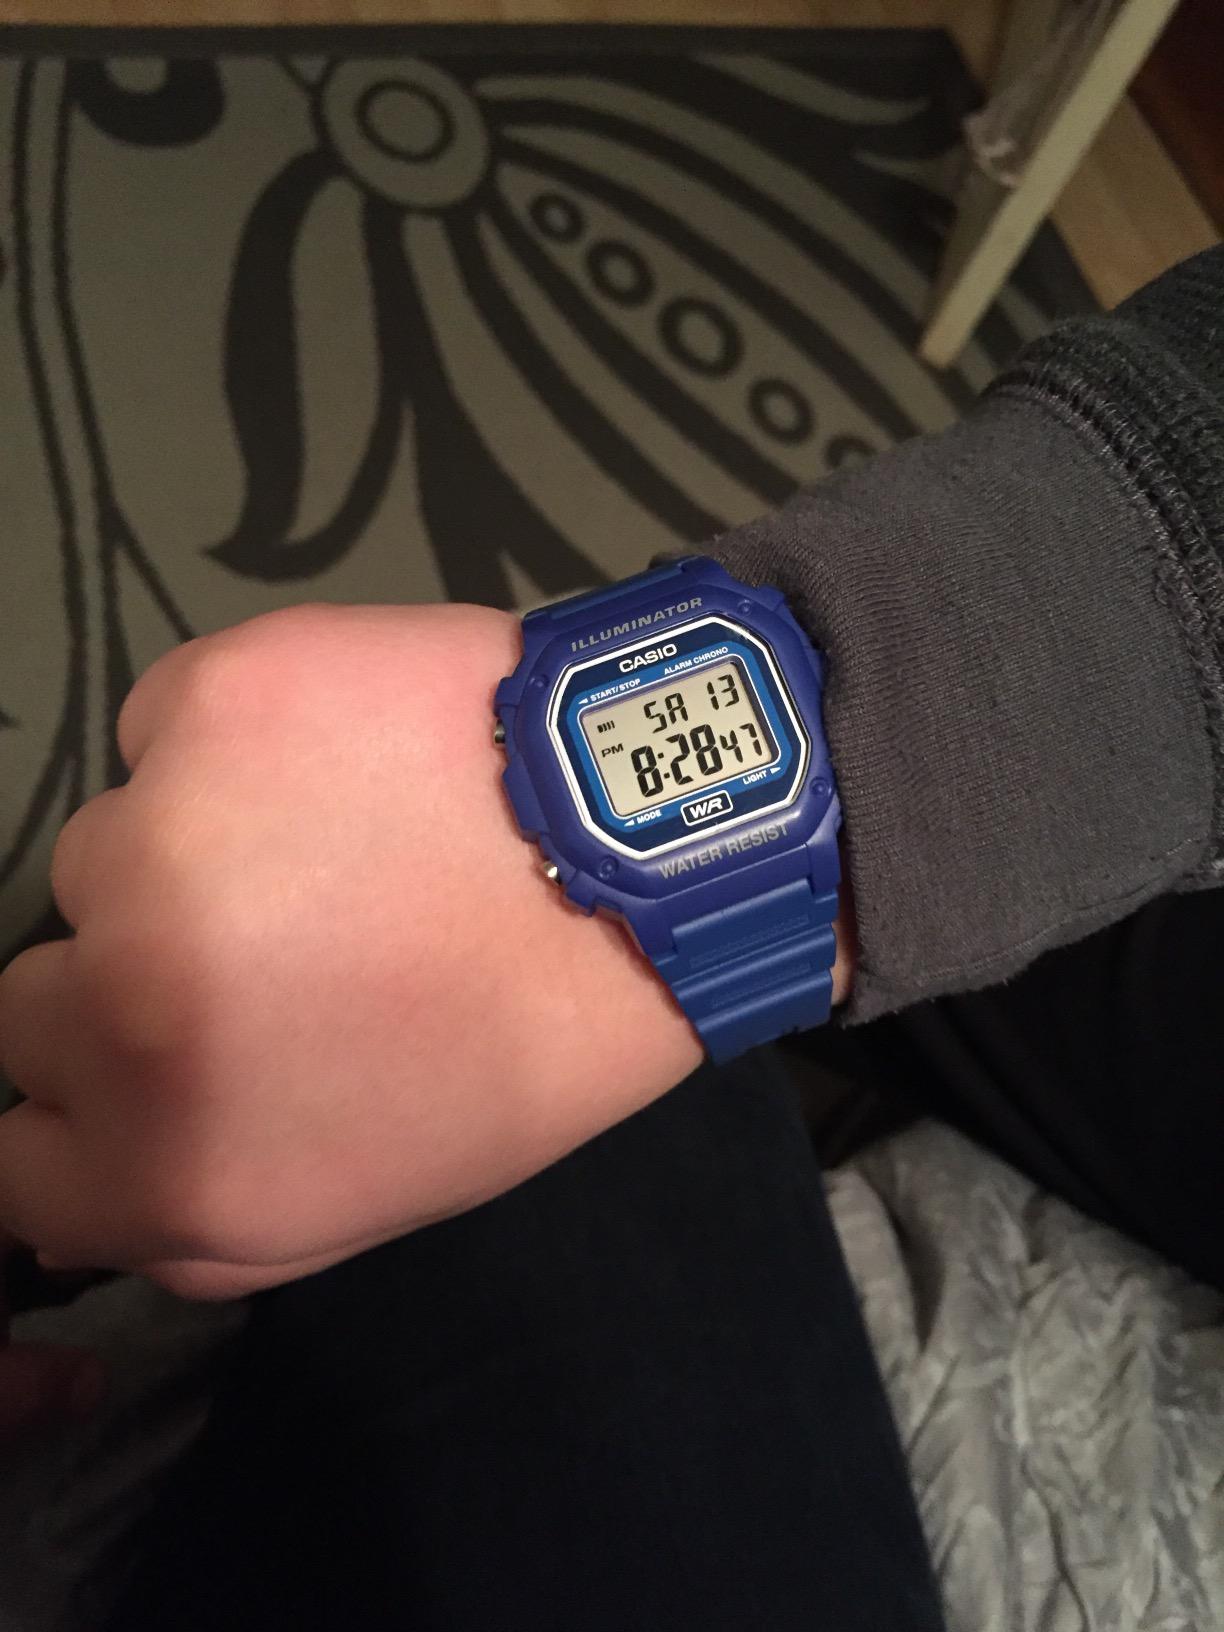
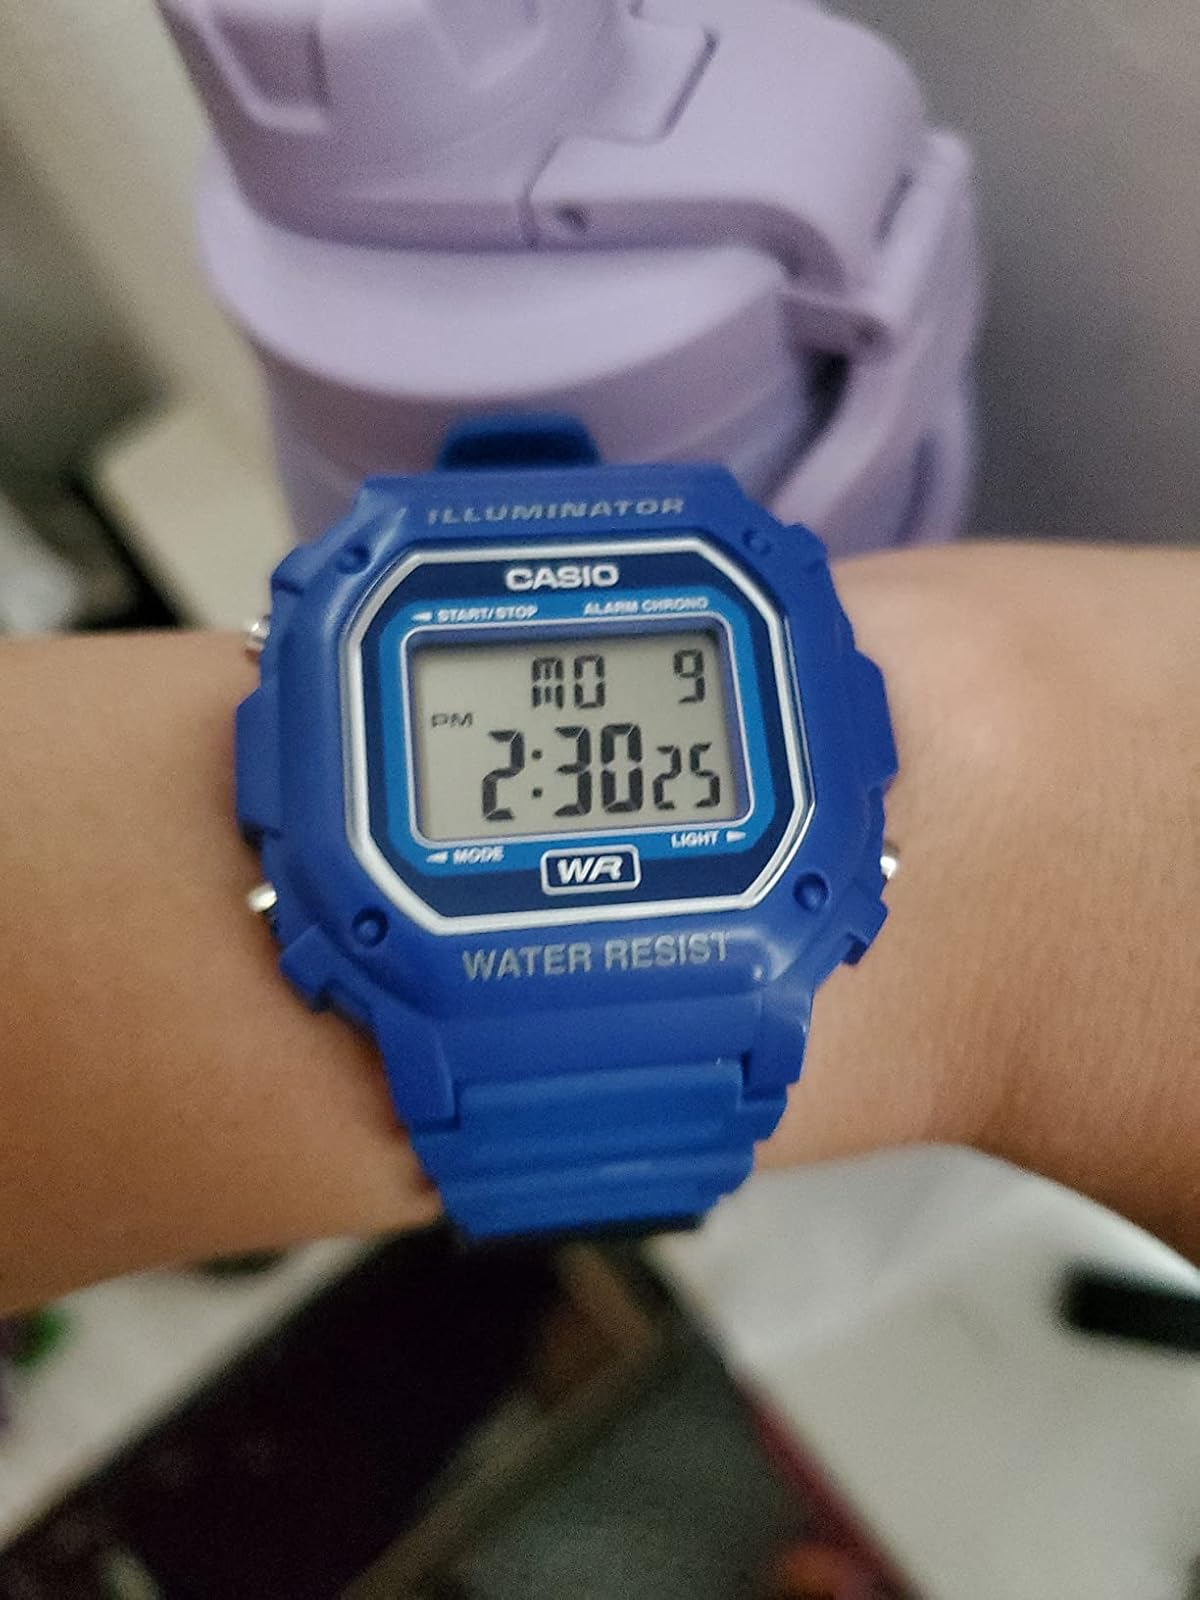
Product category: accessories_watch
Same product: yes